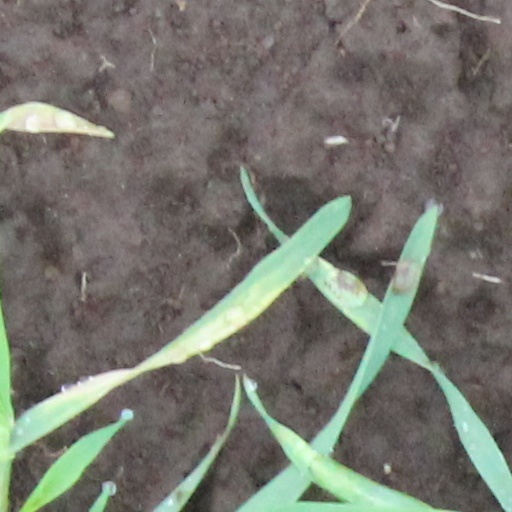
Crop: wheat